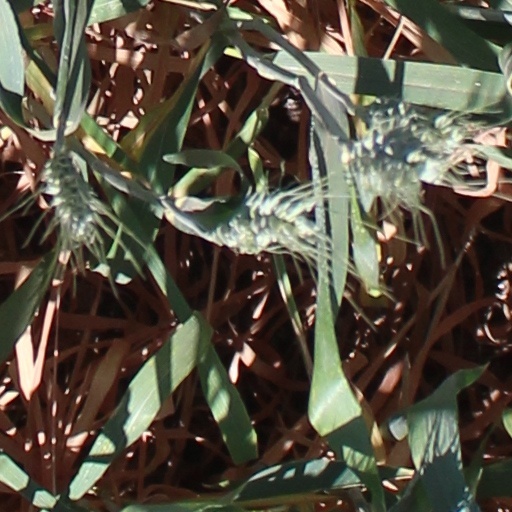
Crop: wheat